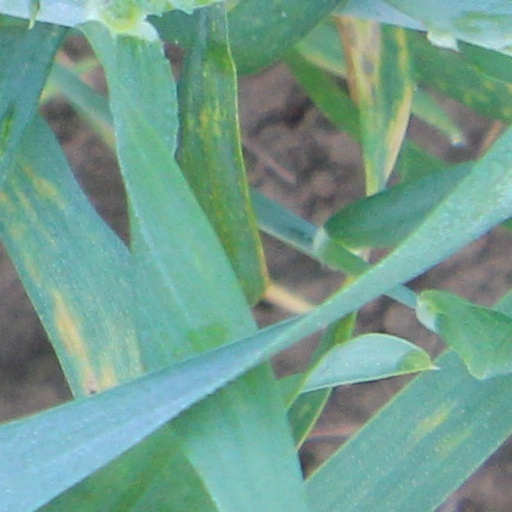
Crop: wheat